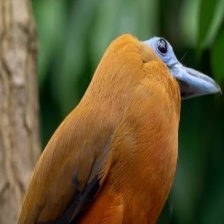
Species: CAPUCHINBIRD
Scientific name: PERISSOCEPHALUS TRICOLOR